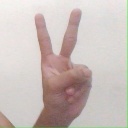
अक्षर: क